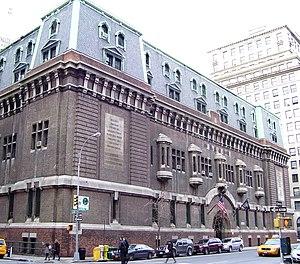
Le 69th Regiment Armory est un immeuble historique de la Garde nationale militaire située au 68 Lexington Avenue entre la 25ᵉ Est et la 26ᵉ dans la Rose Hill de Manhattan à New York. Le bâtiment a commencé sa construction en 1904 et a été achevé en 1906.